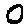
Label: 0